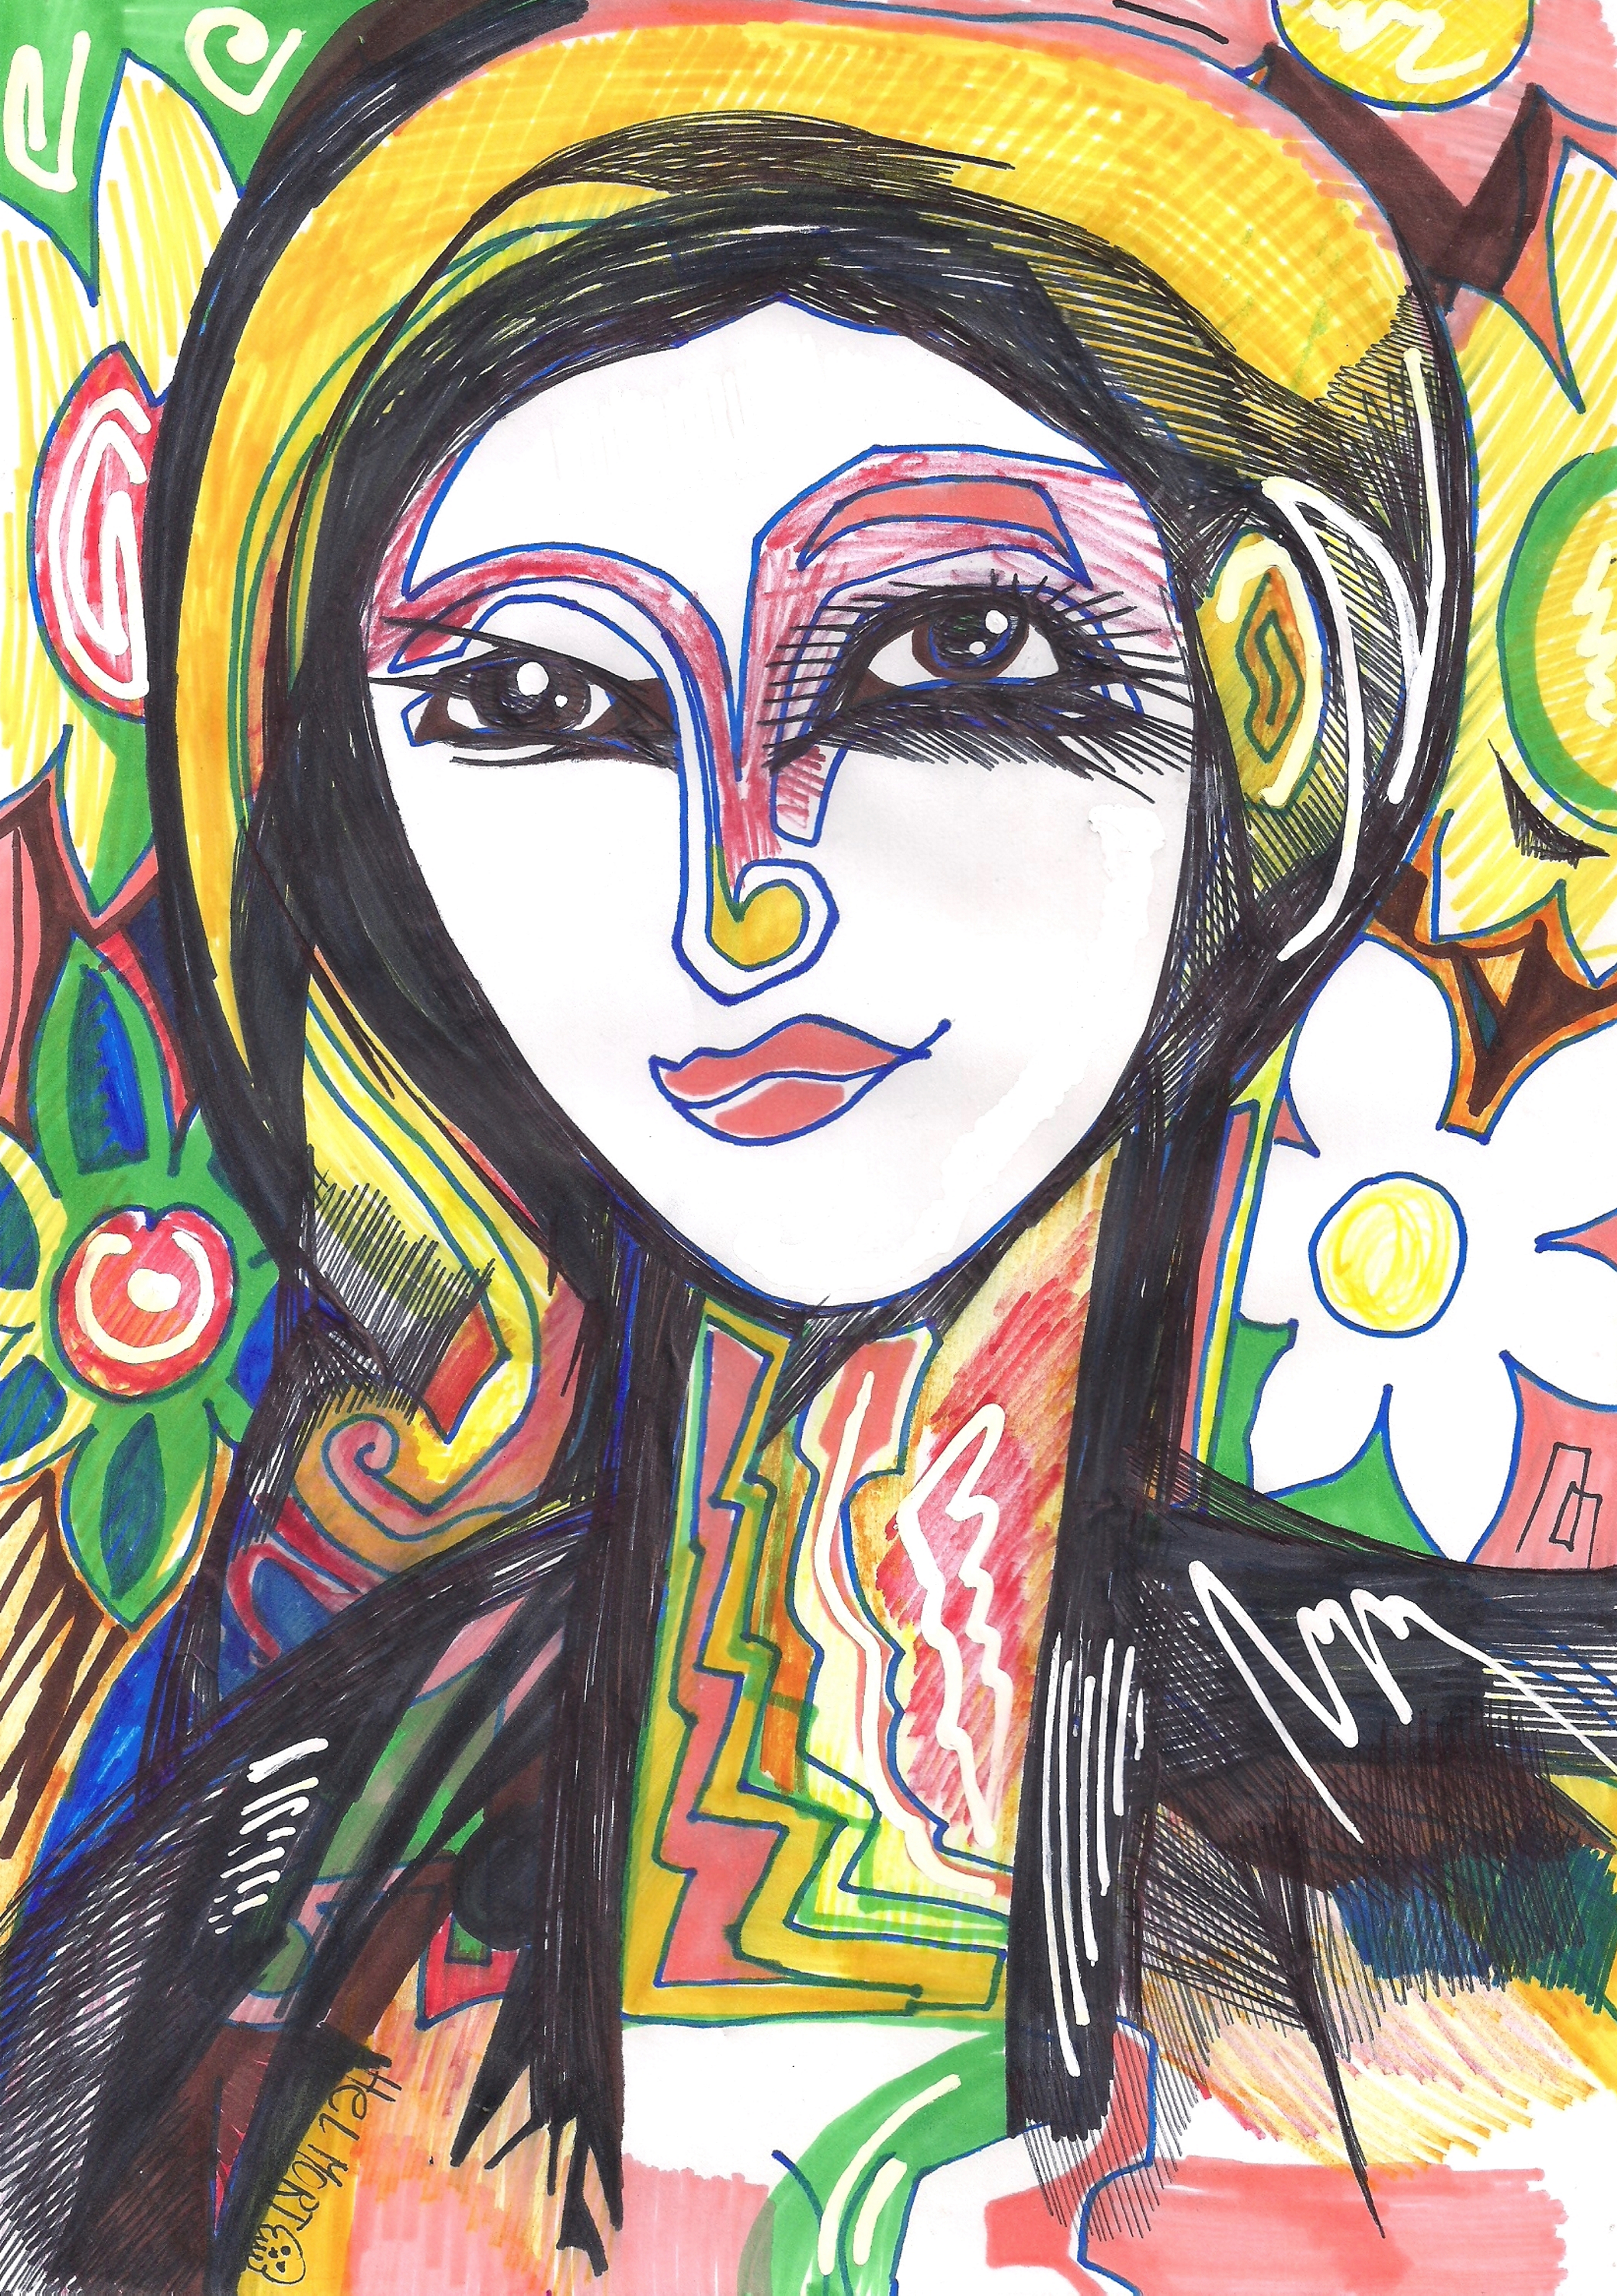
painting, art, artist, artwork, drawing, contemporary art, photography, illustration, paint, love, design, sketch, fine art, abstract art, creative, abstract, acrylic painting, nature, watercolor, art gallery, oil painting, gallery, modern art, abstract painting, digital art, contemporary painting, art collector, style, girl, woman, fashion, mort, Colorfulness, visual arts, Art paint, graphics, self portrait, eye liner, creative arts, acrylic paint, graphic design